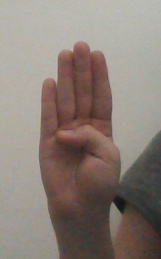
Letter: kaaf